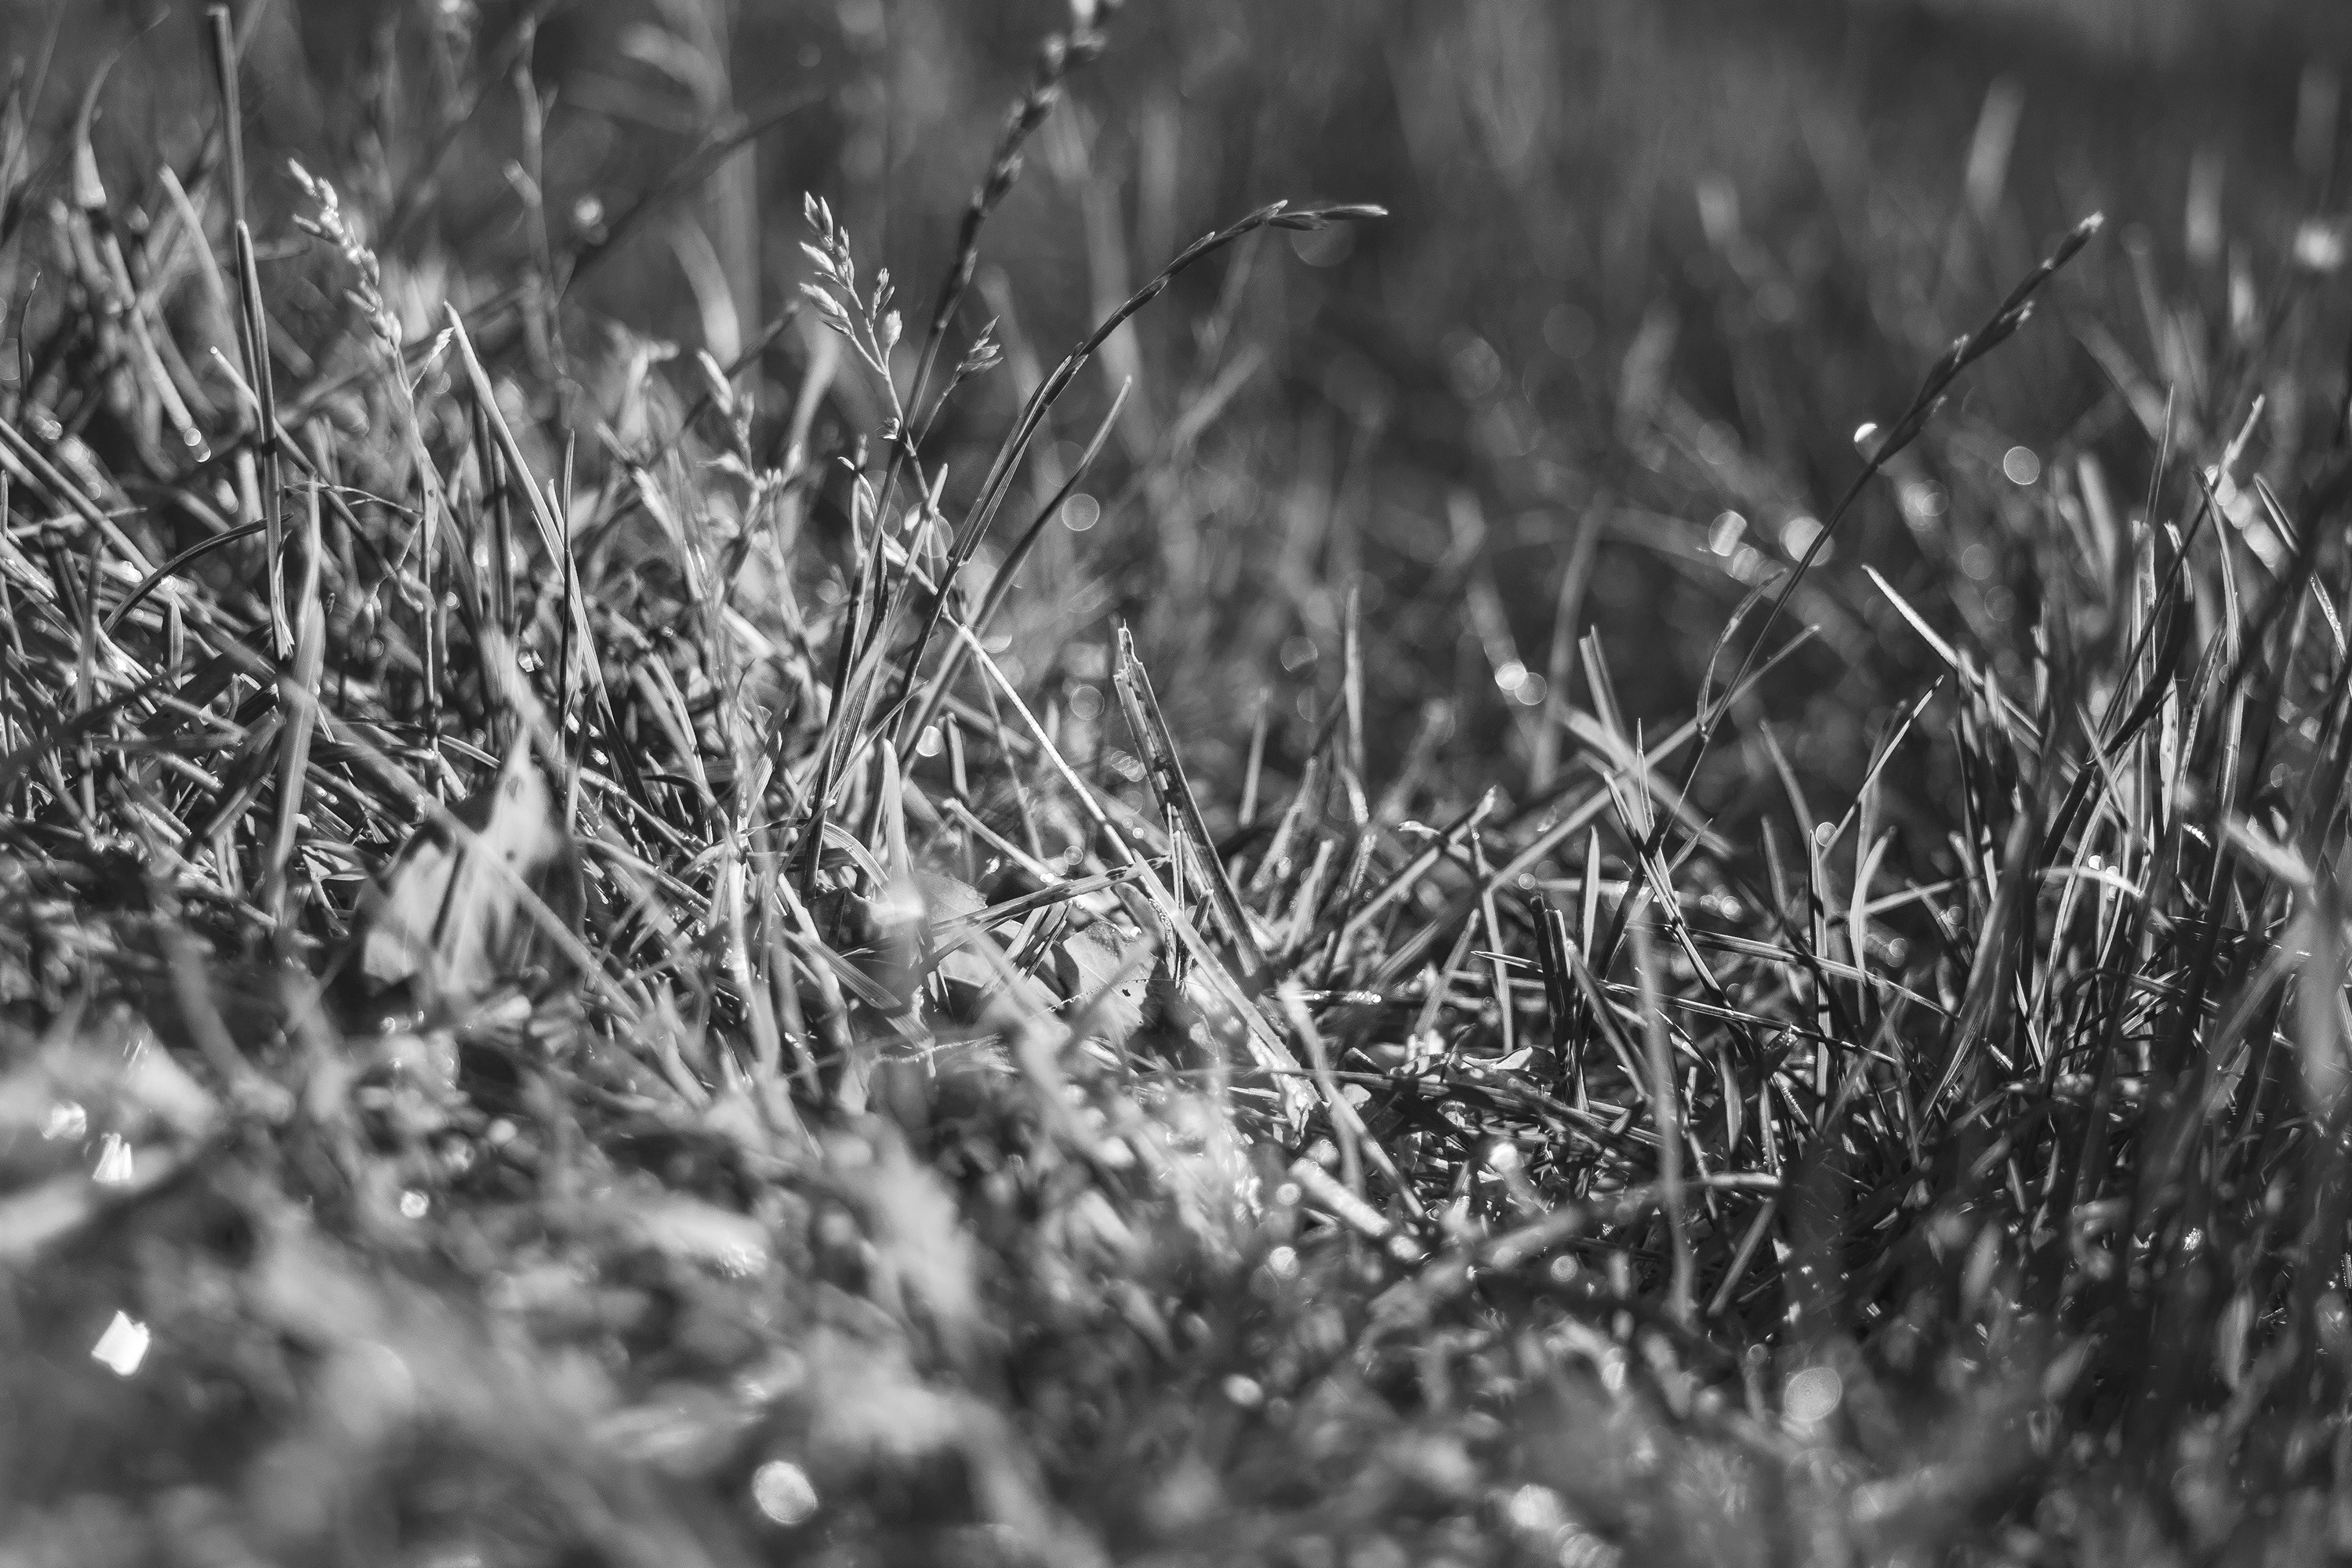
nature, grass, branch, black and white, plant, field, photography, leaf, frost, environment, herb, pasture, natural, soil, botany, agriculture, monochrome, flora, season, botanical, close up, outdoors, vegetation, horticulture, organic, macro photography, herbage, monochrome photography, grass family